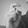
ASL letter: X